Bo Diddley

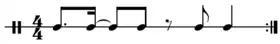
"Bo Diddley beat"/Son clave .

In its simplest form, the Bo Diddley beat can be counted out as either a one-bar or a two-bar phrase. Here is the count as a one-bar phrase: One e and ah, two e and ah, three e and ah, four e and ah (the boldface counts are the clave rhythm).